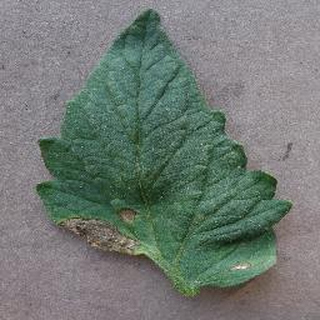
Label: tomato_early_blight